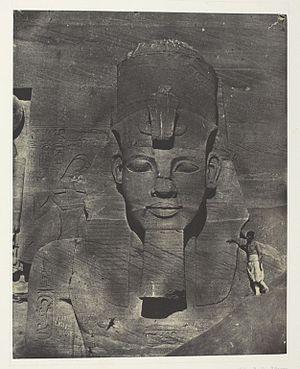
Maxime Du Camp, né à Paris le 8 février 1822 et mort à Baden-Baden le 8 février 1894, est un écrivain polygraphe et photographe français, membre de l’Académie française.
Le calotype, ou calotypie, est un procédé photographique inventé par William Henry Fox Talbot et breveté en 1841. Il permet d'obtenir un négatif papier direct et donc de reproduire des images positives par simple tirage contact. Le procédé négatif-positif deviendra la base de la photographie argentique moderne.